Scottish society in the early modern era

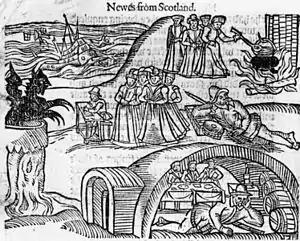
The North Berwick Witches meet the Devil in the local kirkyard, from a contemporary pamphlet, "Newes from Scotland"

In the Middle Ages Scotland had much more limited organisation for poor relief than England, lacking the religious confraternities of the major English cities. It possessed a few hospitals, bede houses and leper houses, which offered confinement rather than treatment. Because so many Scottish parishes had been impropriated for some religious foundation, perhaps as many as 87 per cent, funds were not available for local causes such as poor relief. Protestant reformers in the "Book of Discipline" (1560) proposed that part of the patrimony of the Catholic Church be used to support the poor, but this aim was never realised. Population growth and economic dislocation from the second half of the sixteenth century led to a growing problem of vagrancy. The government reacted with three major pieces of legislation on poverty and vagrancy in 1574, 1579 and 1592. The kirk became a major element of the system of poor relief, and justices of the peace were given responsibility for dealing with the issue. The 1574 poor law act was modelled on the English act passed two years earlier; it limited relief to the deserving poor of the old, sick and infirm, imposing draconian punishments on a long list of "masterful beggars", including jugglers, palmisters and unlicensed tutors. Parish deacons, elders or other overseers, and in the burghs bailies and provosts, were to draw up lists of deserving poor, and each would be assessed. Those not belonging to the parish were to be sent back to their place of birth and might be put in the stocks or otherwise punished, probably actually increasing the level of vagrancy. Unlike the English act, there was no attempt to provide work for the able-bodied poor. In practice, the strictures on begging were often disregarded in times of extreme hardship. Poor rates were very slow to be set up in the burghs, with Edinburgh the first as a result of the outbreak of plague in 1584. It was then gradually introduced in other cities, such as St Andrews in 1597, Perth in 1599, Aberdeen in 1619, and Glasgow and Dundee in 1636.